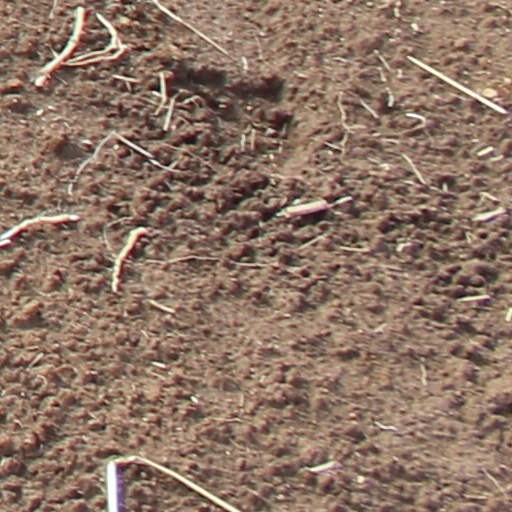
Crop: wheat